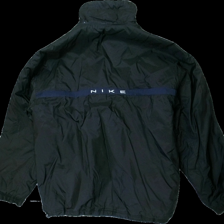
View: back
Type: Jacket
Category: Ladies
Brand: Nike
Colors: Black, Blue
Material: 90% Nylon 10% Cont?
Pattern: Logo print
Cut: Regular
Size: 42
Trend: Sports
Price range: 150-250
Recommended usage: Reuse
Description: Black sporty jacket with blue details and logo print